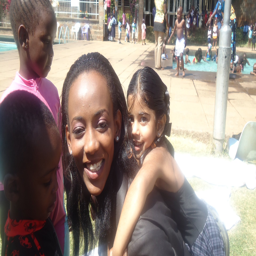
person at a past event